Jagannath Temple, Koraput

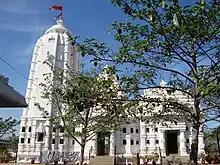

Shri Jagannath temple(Odia: ଶ୍ରୀ ଜଗନ୍ନାଥ ମନ୍ଦିର) (popularly known as "Shabara Shrikshetra") is a temple located in Koraput, Odisha, India. It is not only built as an altar for worship, but also as a multipurpose area for Jagannath consciousness. Jagannath consciousness is the main theme of Jagannath which can not be confined within the limits of a traditional religious theological order, because it is a cult (or even a philosophical system).